The Casual Vacancy

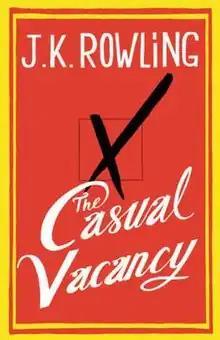
First edition worldwide cover

The Casual Vacancy is a novel written by British author J. K. Rowling, published worldwide by the Little, Brown Book Group on 27 September 2012. It was Rowling's first publication since the "Harry Potter" series, her first novel apart from that series, and her first for adult readership.